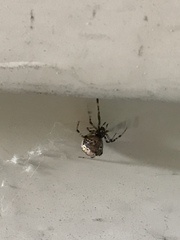
Species: Parasteatoda_tepidariorum